Underground living

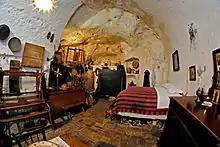
An underground house in the Sassi di Matera, Italy

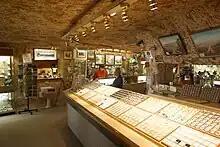
An underground jewellery shop in Coober Pedy

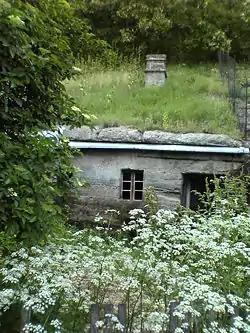
An example of an excavated house in Brhlovce, Slovakia

Underground living refers to living below the ground's surface, whether in natural or manmade caves or structures (earth shelters). Underground dwellings are an alternative to above-ground dwellings for some home seekers, including those who are looking to minimize impact on the environment. Factories and office buildings can benefit from underground facilities for many of the same reasons as underground dwellings such as noise abatement, energy use, and security.